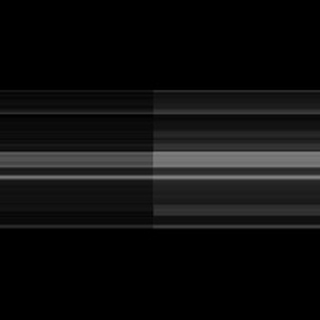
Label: sugarcane_red_rot